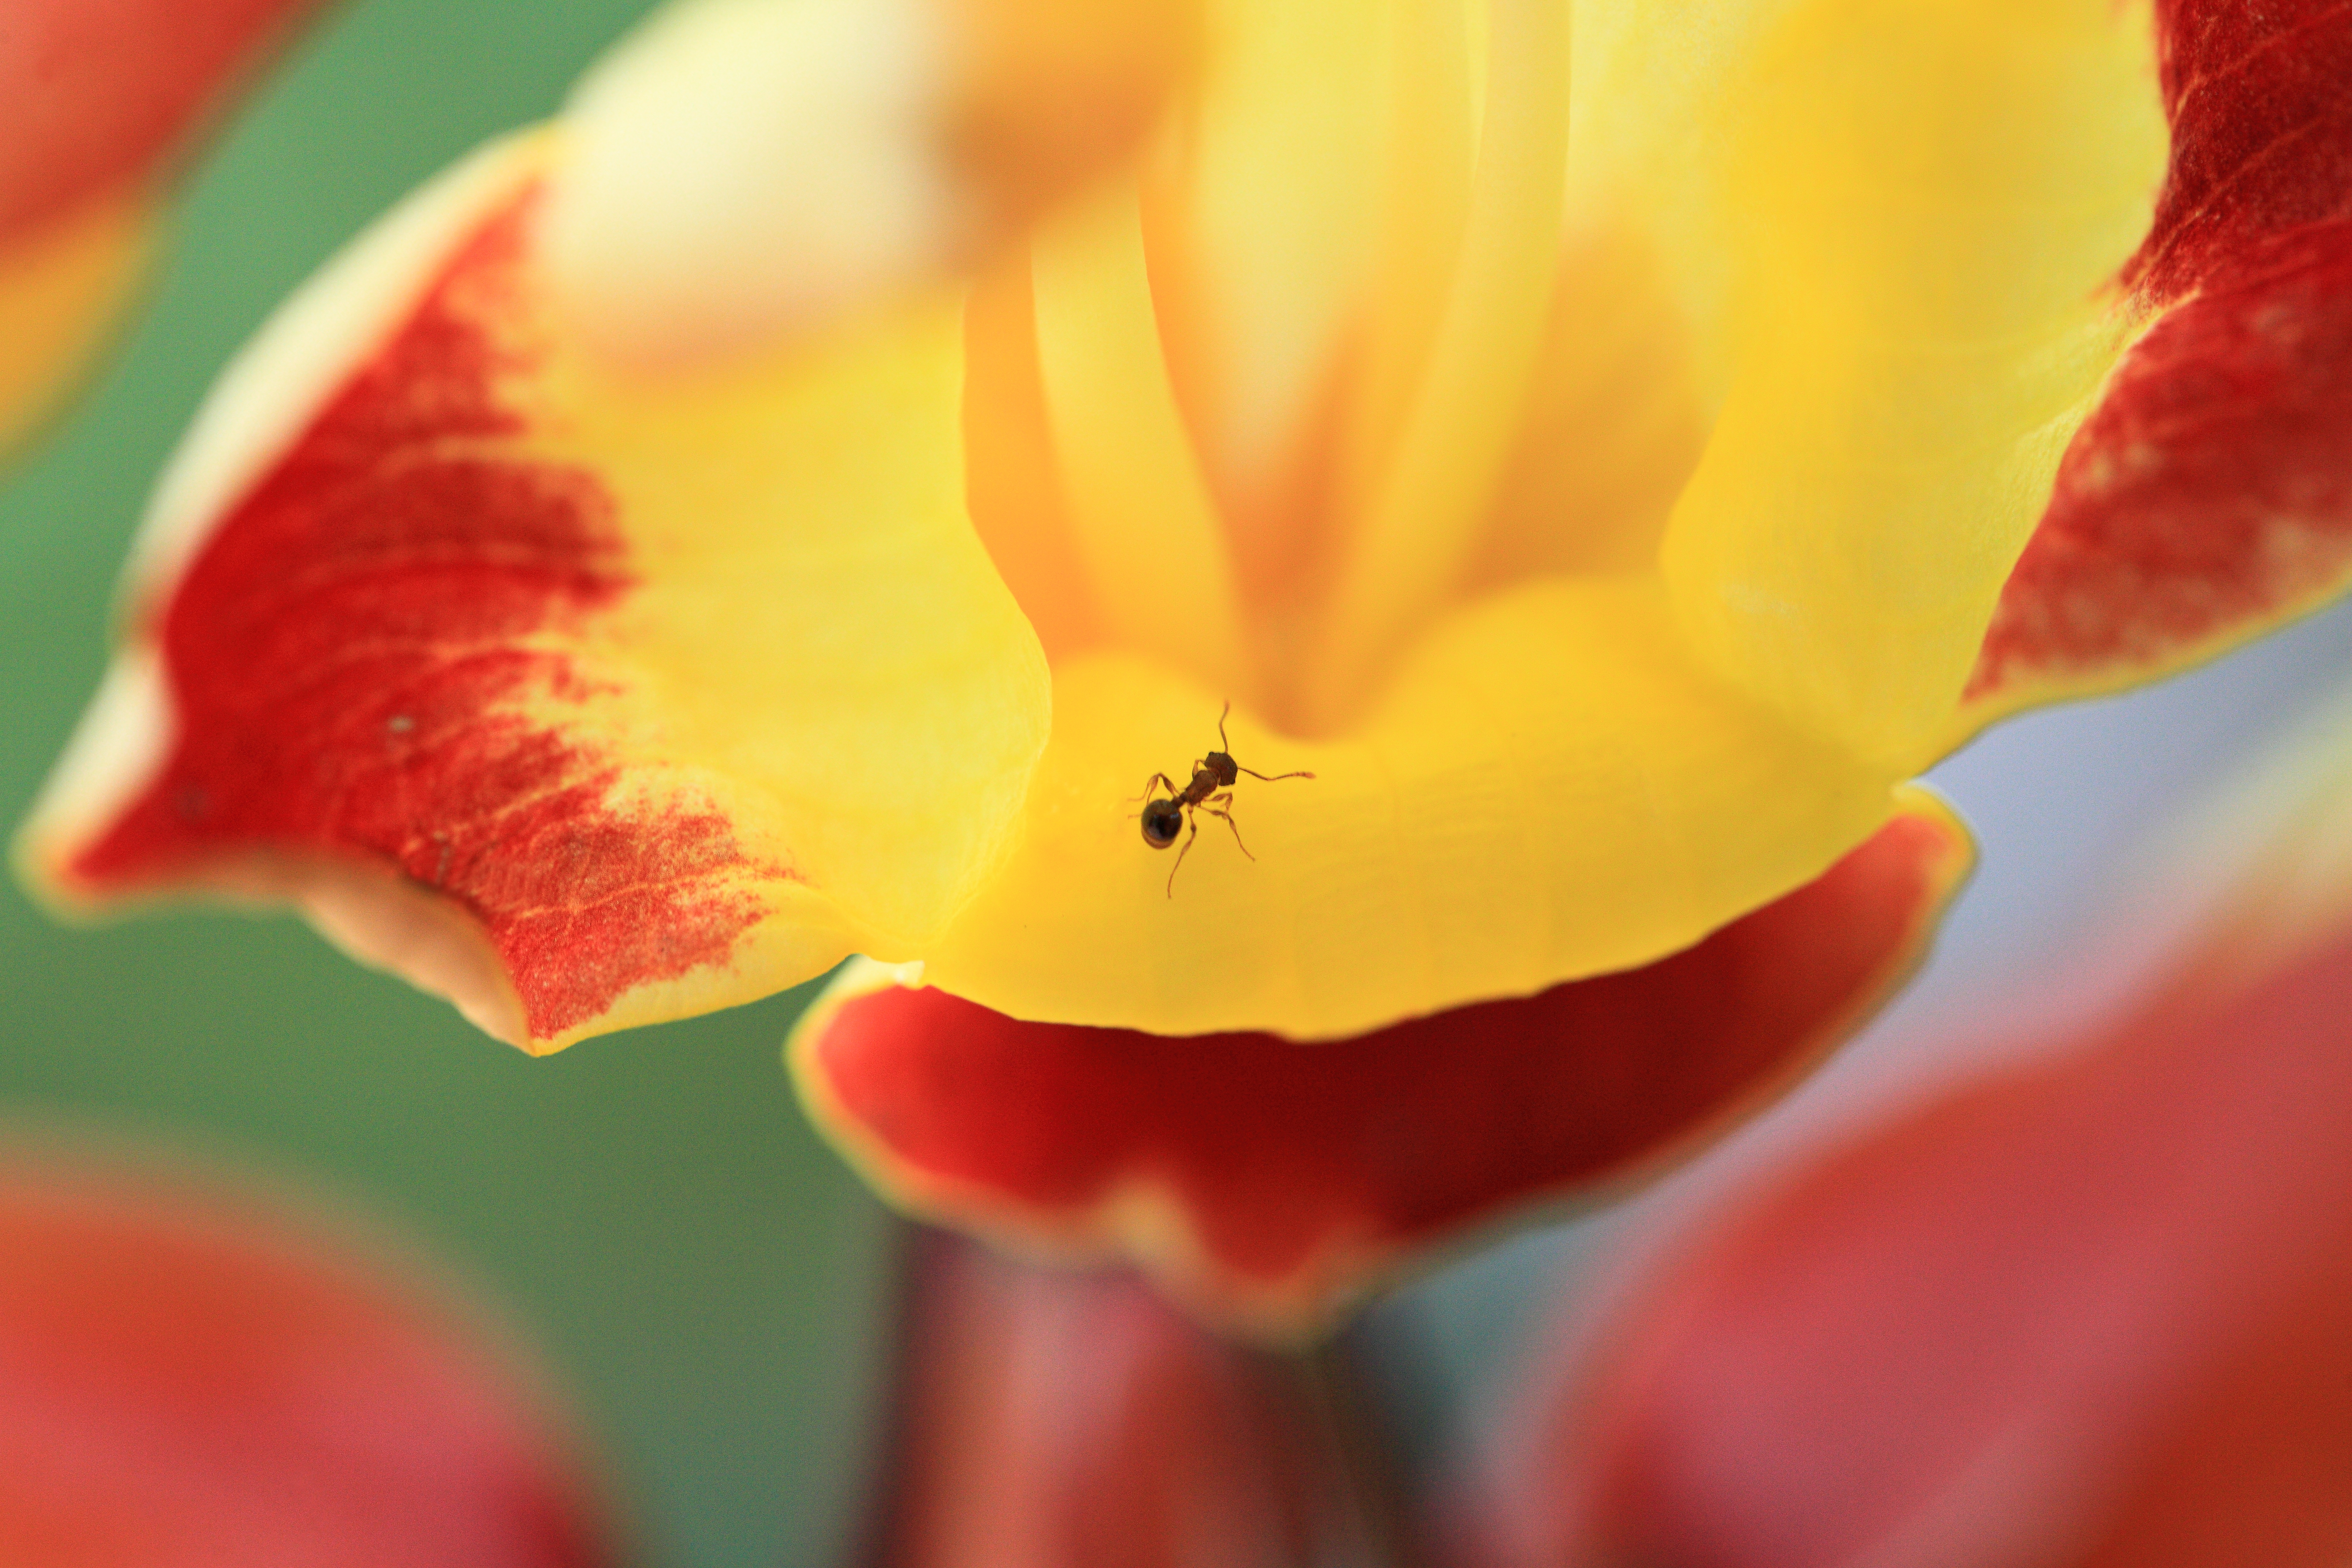
plant, photography, flower, petal, tulip, high, red, park, yellow, flora, botanical, close up, 5d, hires, ant, markii, hi, res, resolution, ibaraki, mito, macro photography, flowering plant, plant stem, land plant